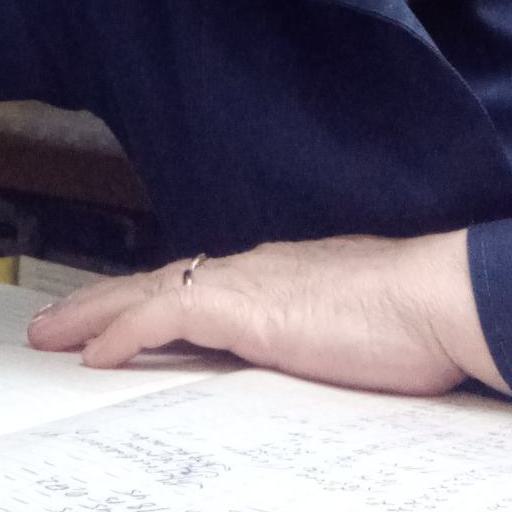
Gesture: no_gesture